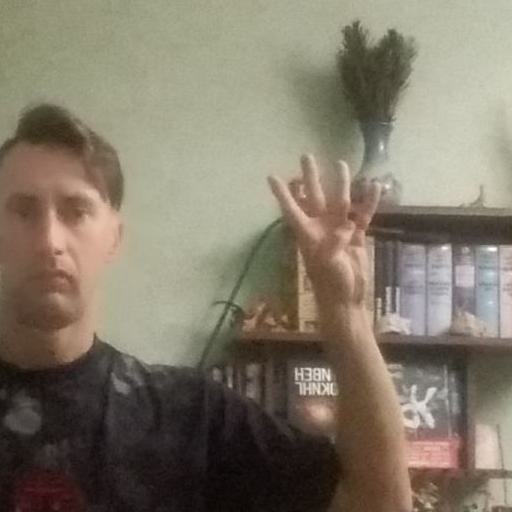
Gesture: four